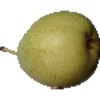
Label: Pear 1